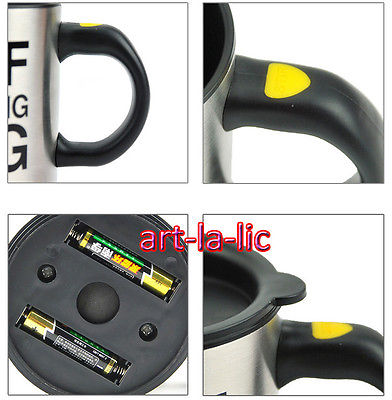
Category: mug